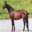
Label: horse